Bargeddie railway station

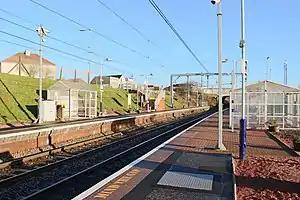
Bargeddie in 2015, following electrification works

Bargeddie railway station is located in the village of Bargeddie, North Lanarkshire, Scotland, situated between the city of Glasgow and the town of Coatbridge. It opened in 1993 under British Rail and SPTE, and is on the site of an earlier station called 'Drumpark'. It is on the Whifflet Line (a branch of the more extensive Argyle Line), 9¼ miles (15 km) east of Glasgow Central railway station. Train services are provided by ScotRail.